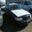
Label: automobile